Battle of Cape Esperance

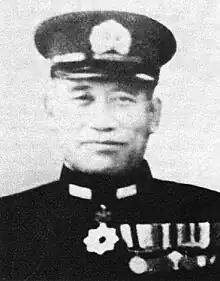
Japanese Rear Admiral Aritomo Gotō

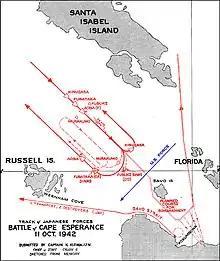
Map showing the movements of Gotō's and Jōjima's forces during the battle. The double red line skirting Savo Island depicts Gotō's planned approach and exit route for the bombardment mission. "Hatsuyuki" is misidentified as "Murakumo".

At 08:00, on 11 October, Jōjima's reinforcement group departed the Shortland Islands anchorage to begin their run down the Slot to Guadalcanal. The six destroyers that accompanied "Nisshin" and "Chitose" were , , , , , and . Gotō departed the Shortland Islands for Guadalcanal at 14:00 the same day.